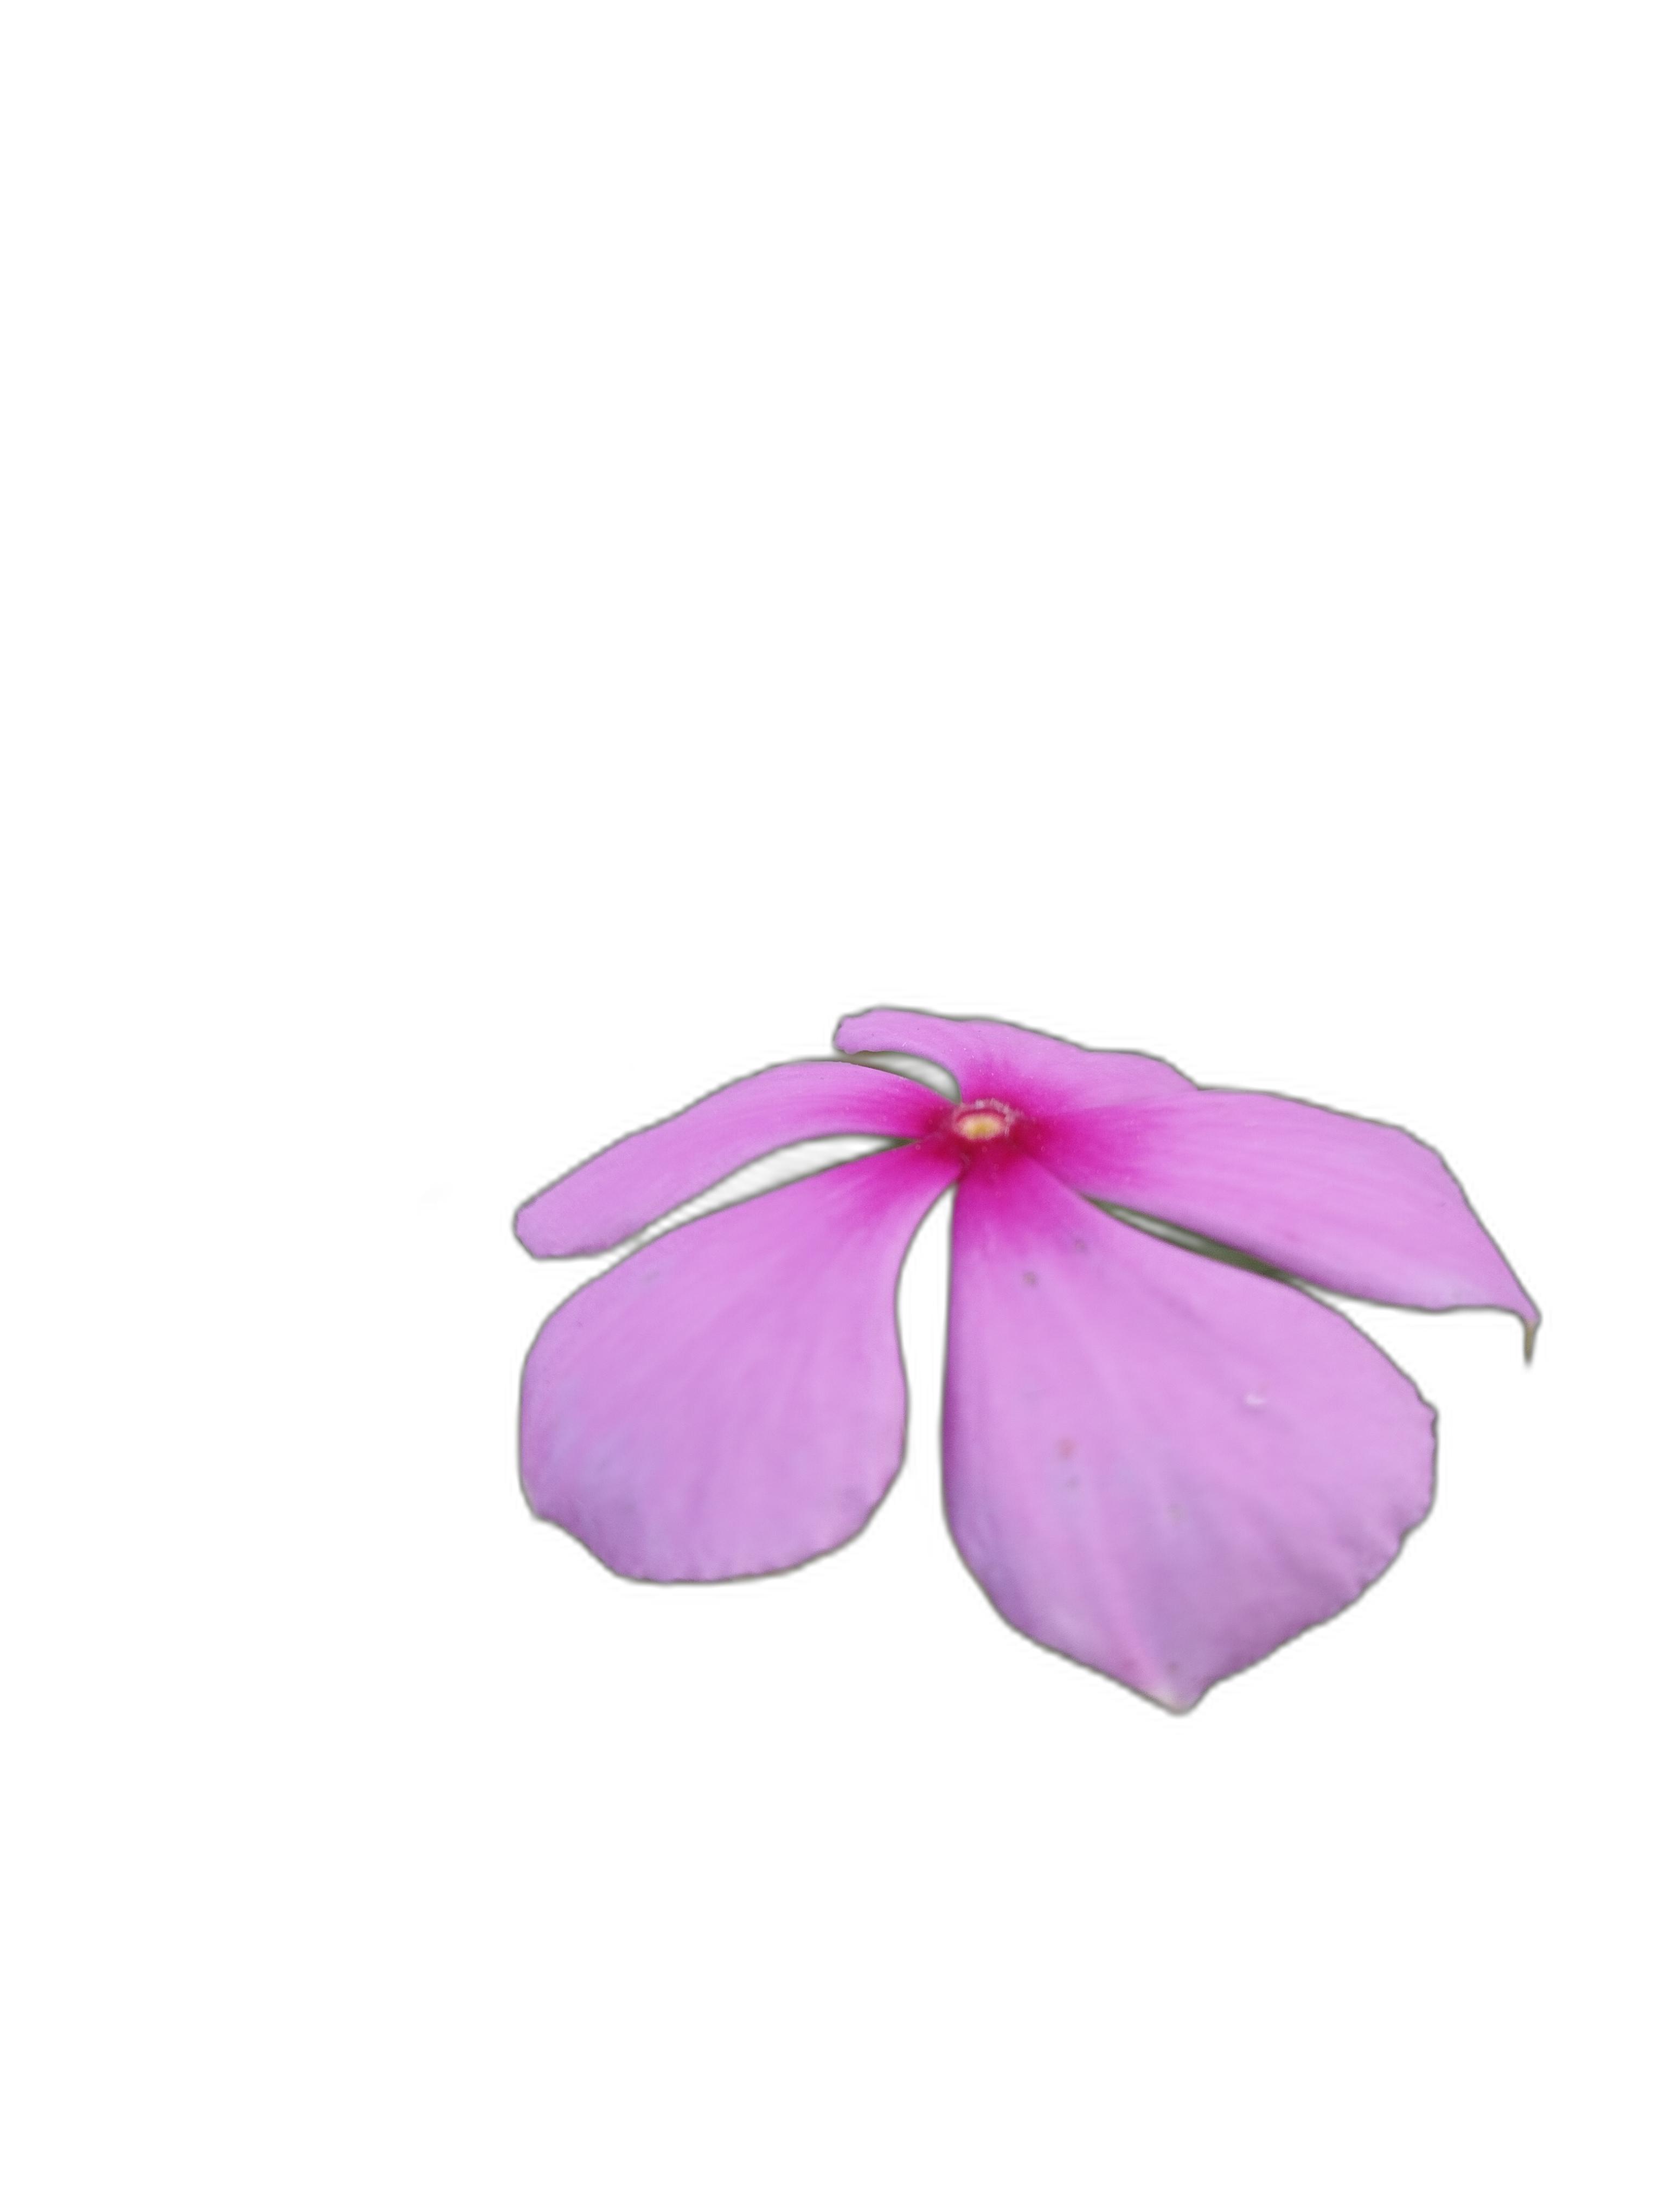
Label: Madagascar periwinkle